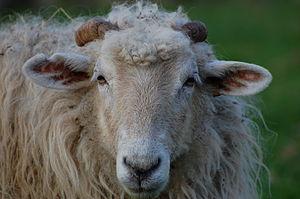
Brebis de race latxa, race espagnole du pays basque. Taken with Nikon D40 + Nikkor 70-300mm VR. 300mm
La latxa est une race ovine basque. Il existe deux sous-races: la latxa tête noire, et la latxa tête rousse.
Le cheptel ovin mondial compte un milliard de têtes. Classées par pays, voici une liste des principales races de moutons connues :
la latxa tête rousse est une des deux sous-races de latxa, race ovine basque. L'autre sous-race est la latxa tête noire.